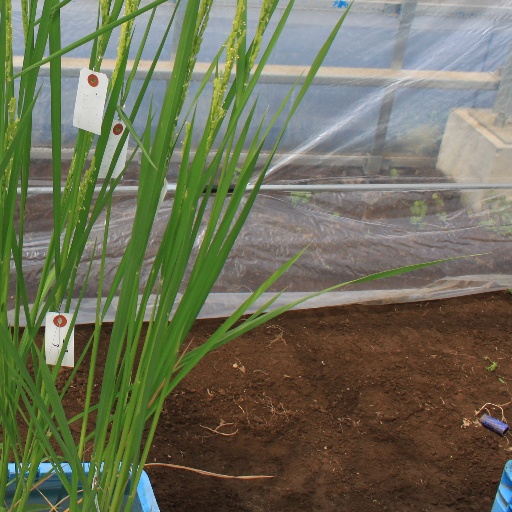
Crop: rice